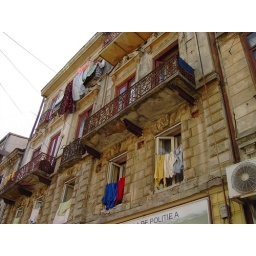
Bucharest 09.2007. lokal police station in the ground floor